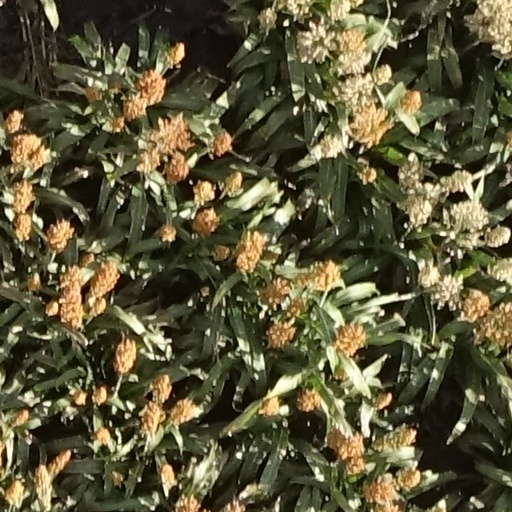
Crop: sorghum